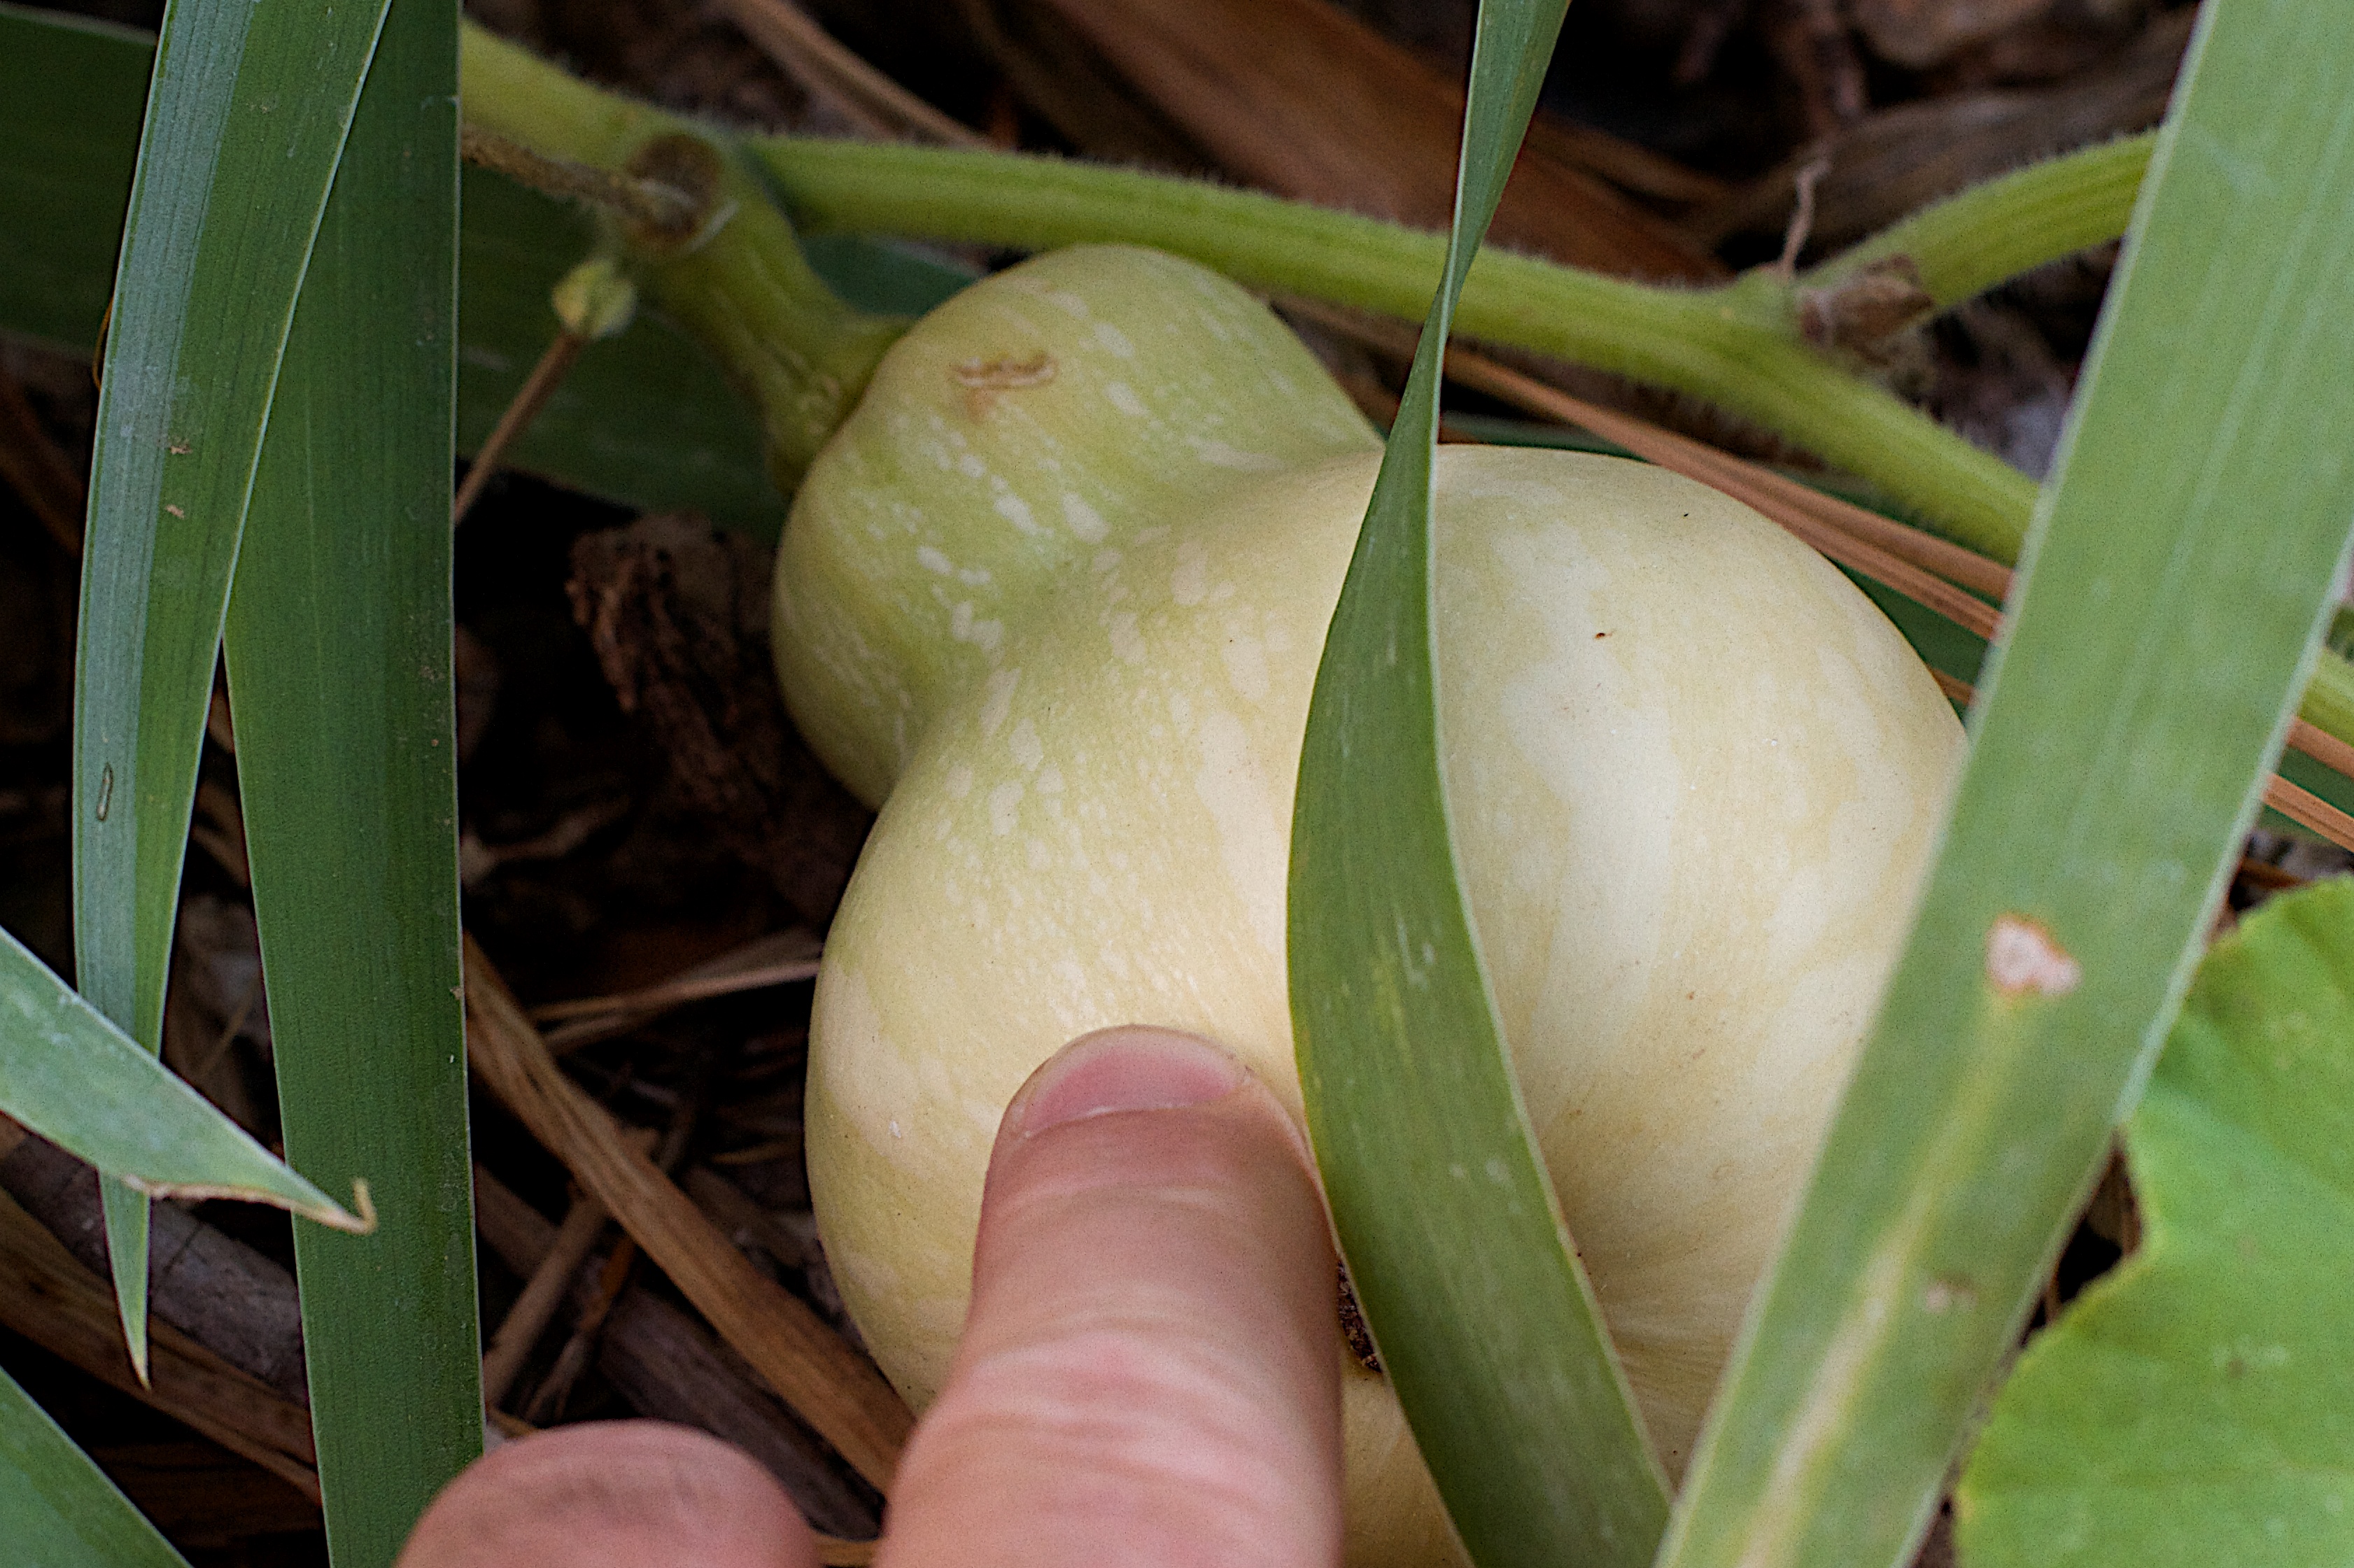
plant, leaf, flower, food, green, produce, botany, flora, arum, macro photography, flowering plant, plant stem, land plant, arecales